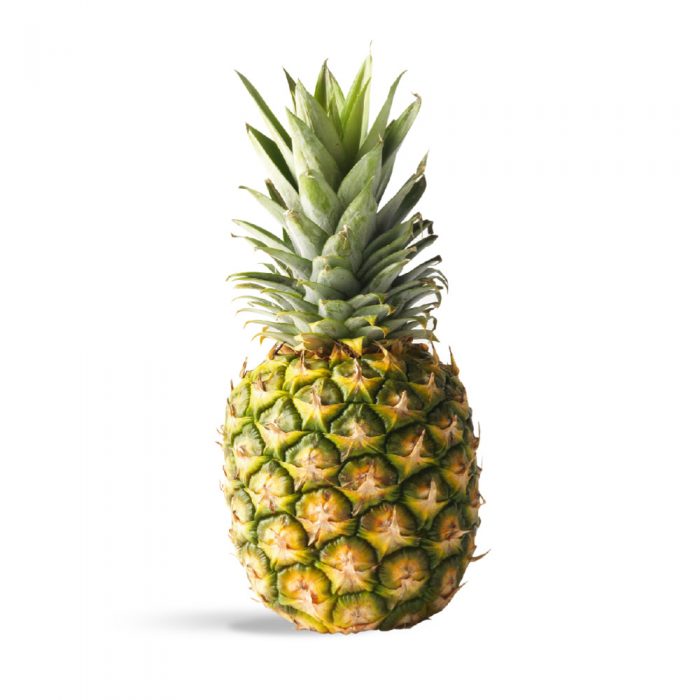
Label: Pineapple